Tupolev Tu-2000

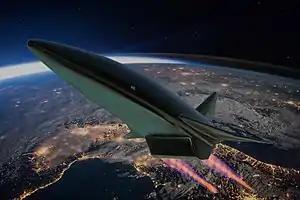
Artist's impression of the Tu-2000 entering orbit around Earth

The Tupolev Tu-2000 was a planned hypersonic flight experimental aircraft designed by the Tupolev design bureau. It was intended to test technologies for a single-stage-to-orbit aerospace plane and also the Tupolev Tu-360 intercontinental bomber.